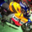
Label: motorcycle